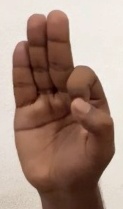
ASL sign: F